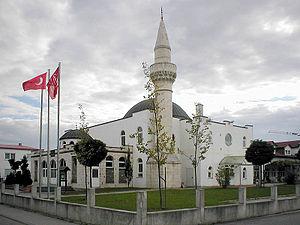
Cet article répertorie les mosquées en Allemagne par land, elle ne se veut pas exhaustive.